Uinta County Courthouse

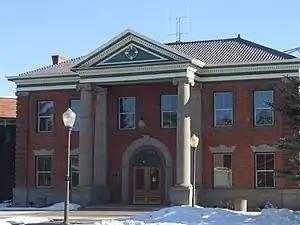

The Uinta County Courthouse in Evanston, Wyoming is the oldest courthouse building in Wyoming, and one of the oldest permanent structures in Wyoming. Built in three stages, the first phase was a two-story jail, built in 1873. It was expanded with court facilities the following year, and in 1910 the main portion of the Georgian Revival structure was built with the present façade. Each phase showed an increasing attention to detail and ornament.